Borel & Co.

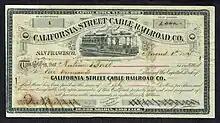
Antoine Borel was the owner of this share of the California Street Cable Railroad Co., issued 1. August 1884

The Borel Company Building was commissioned by Swiss-born banker and diplomat, Antoine Borel. Although the Borel Company was generally thought of as a commercial bank, the type of service offered was more closely related to investment services. Borel held directorates in the California-Oregon Power Company, the Los Angeles Railroad, The Spring Valley Water Company, and the Bank of California. In 1884, Borel organized a syndicate to purchase the California Street Cable Car line which had been in operation since 1878. It was largely through Borel's efforts that the company expanded its operations by constructing the Hyde Street Line.